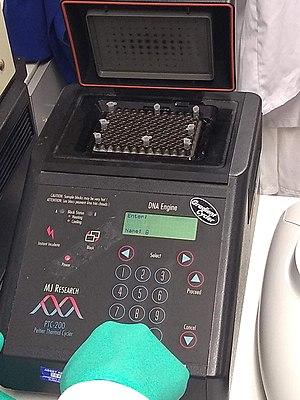
La pandémie de Covid-19 est une pandémie d'une maladie infectieuse émergente, appelée la maladie à coronavirus 2019 ou Covid-19, provoquée par le coronavirus SARS-CoV-2, apparue à Wuhan le 17 novembre 2019, dans la province de Hubei, avant de se propager dans le monde.